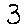
Label: 3